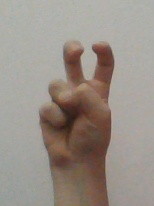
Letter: toot